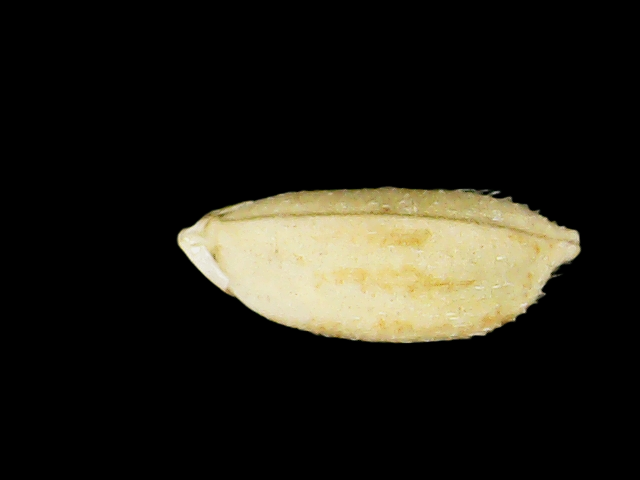
Rice variety: Bd33